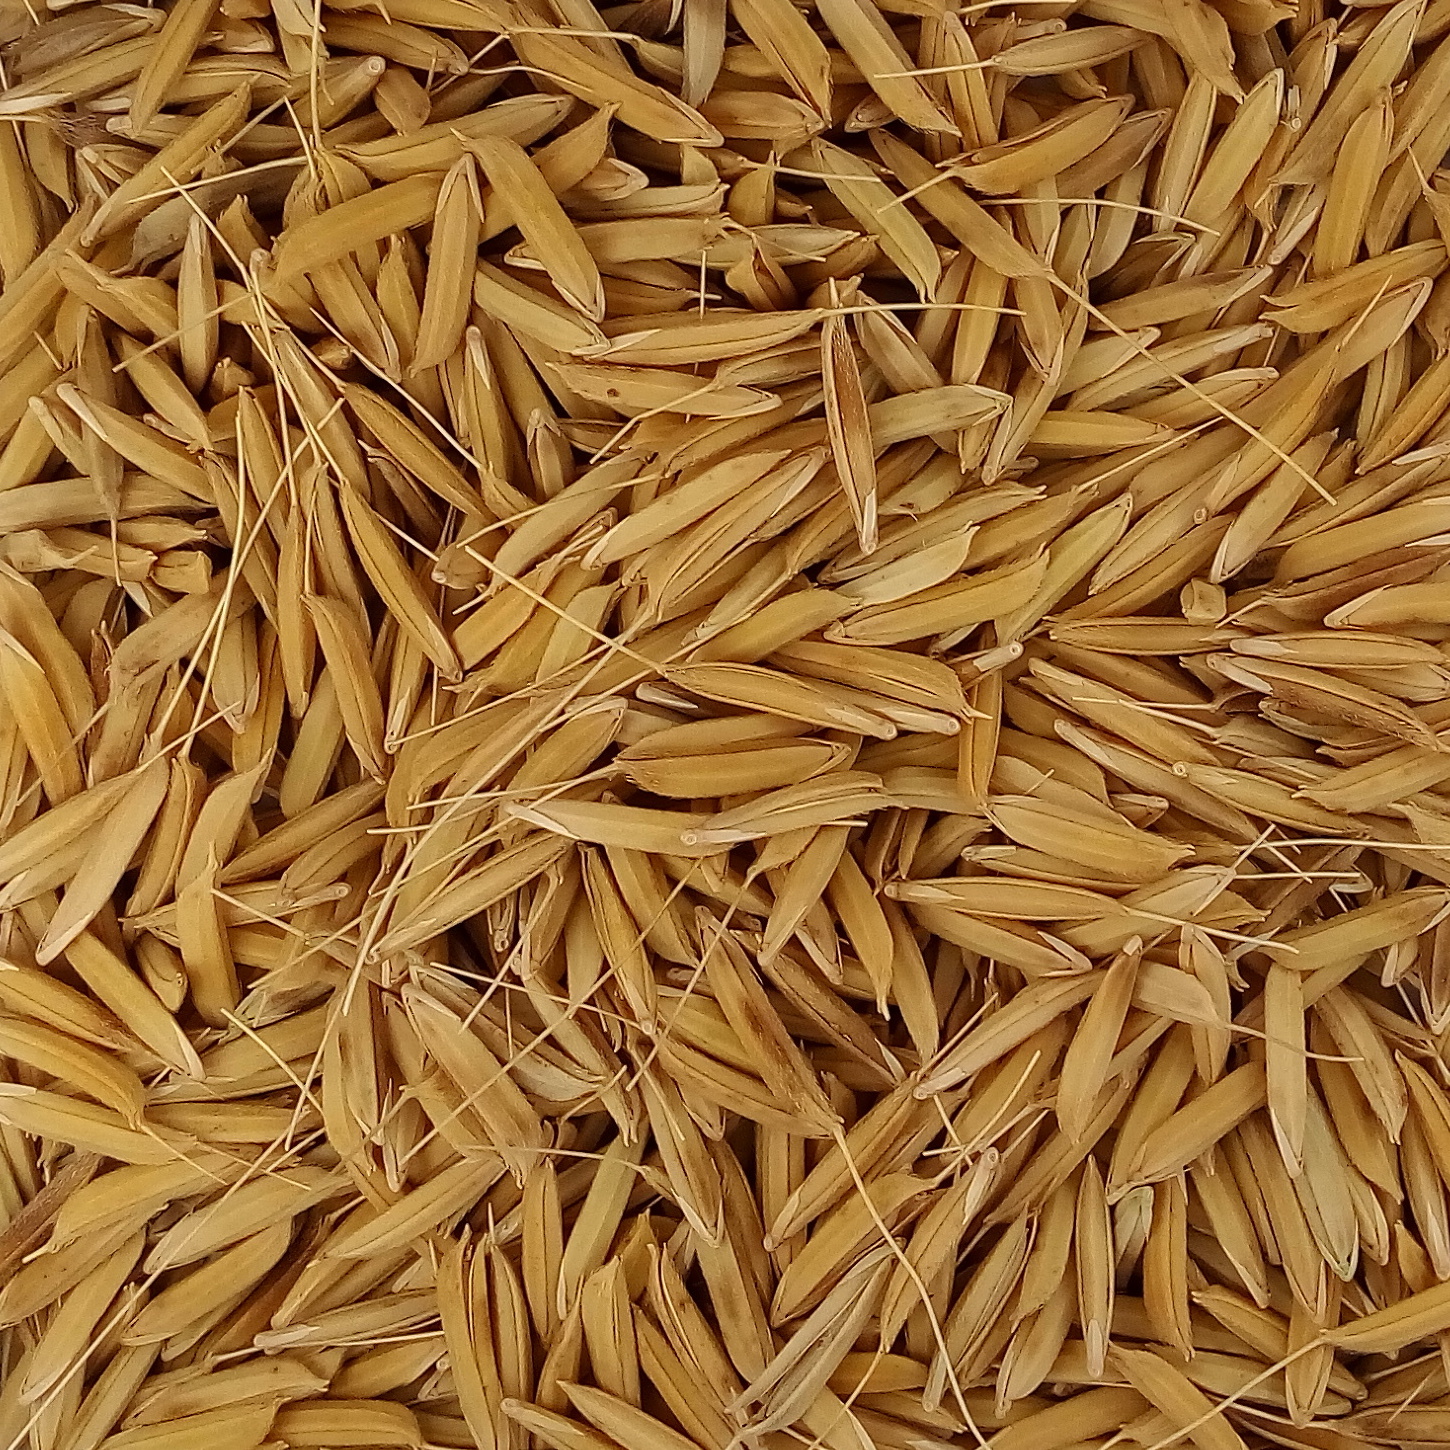
Rice seed variety: 1728